Kandersteg International Scout Centre

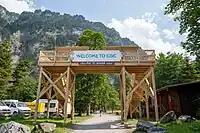
Campsite entrance

Up to current times, the site has continuously been augmented, with the first national room, 'the Dutch room' in 1927, and the purchase of additional land in 1929. During World War II, the centre was used to house French soldiers interned for the war. In the 1950s more property was purchased, including the woods by the river Kander, and the centre began to open also in the wintertime. The centre was renamed Kandersteg International Scout Centre in 1977. In the 1980s, new campsites were created, together with extra toilet facilities, although the centre went through a difficult time financially. In 1994, the "International Scout Centre Foundation, Kandersteg" was established, and work started on the chalet extension project which opened on 1 June 1996. In December 2002, the top floor of the New Chalet was finished, completing the chalet extension, followed by new bathroom renovations two years later. In 2009, the centre opened a new accommodation building named Kanderlodge, purchased the neighbouring building, Sunneblick, and fully renovated the ground floor of the Old Chalet. During the COVID-19 outbreak in 2020, the centre had to close its doors for the first time since WWII. In 2021 KISC had to minimise many operations. The staff was reduced to only 5 people and the Chalet was completely closed.